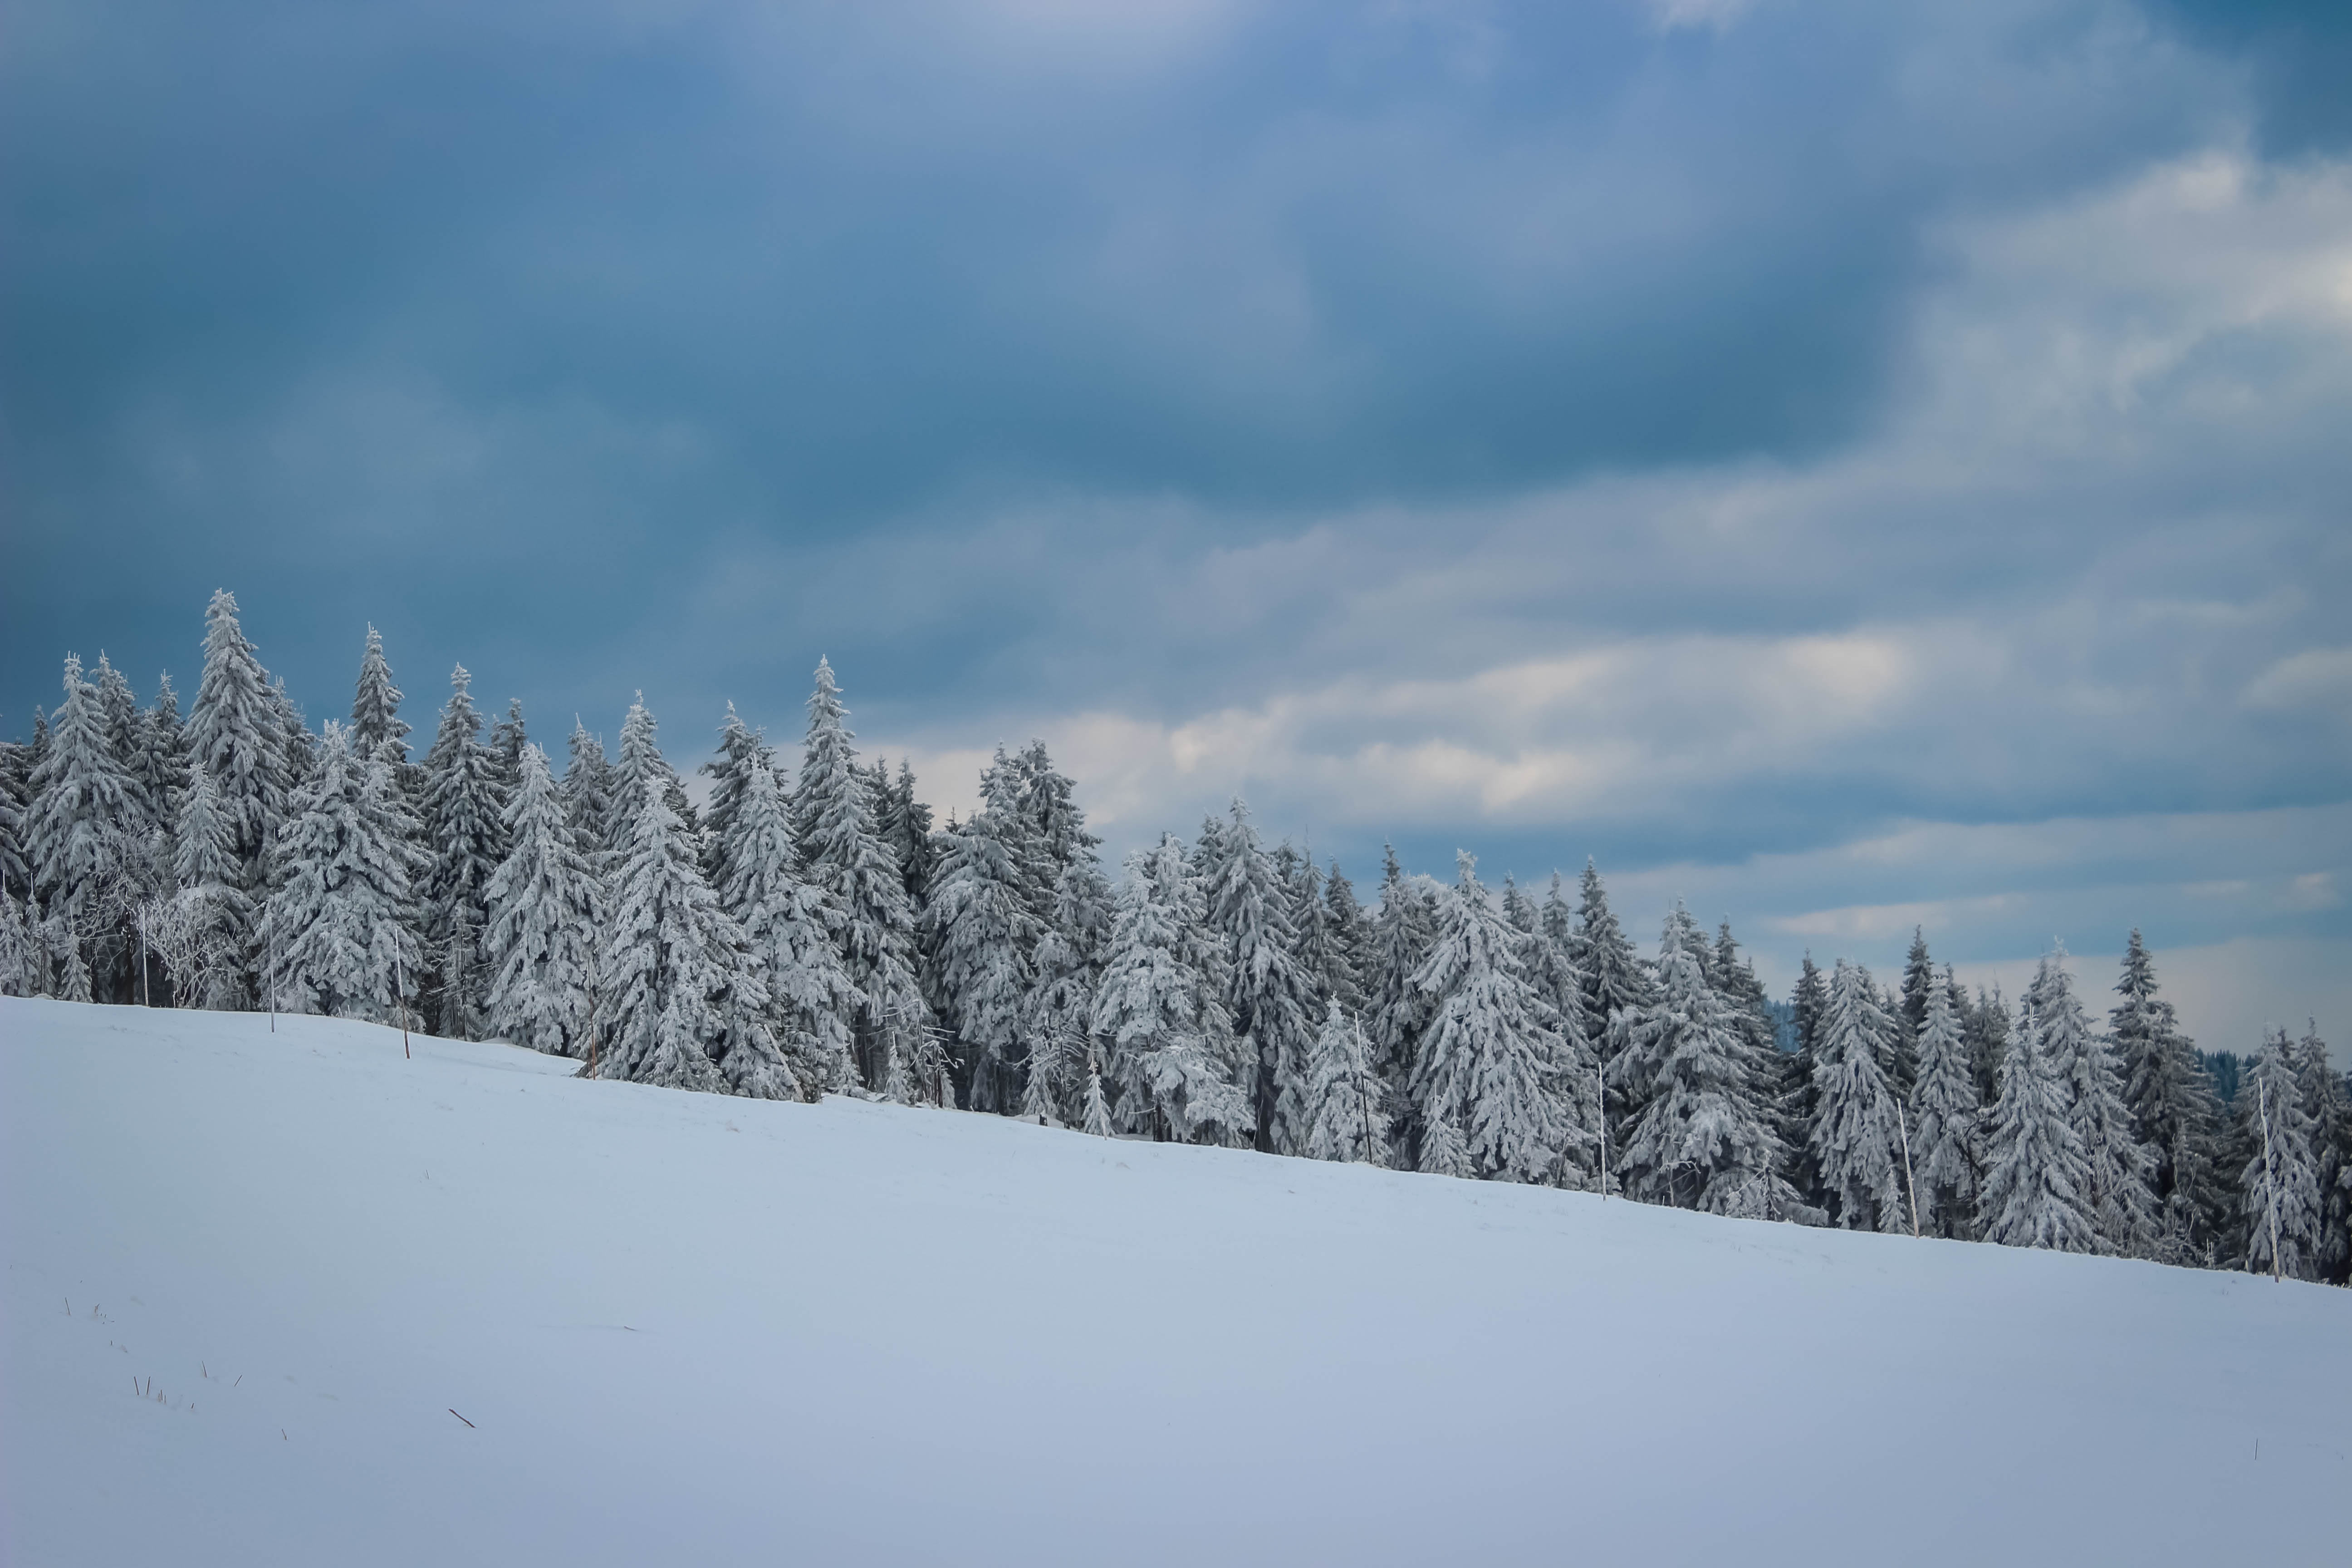
tree, nature, forest, mountain, snow, winter, cloud, mountain range, weather, season, piste, freezing, mountainous landforms